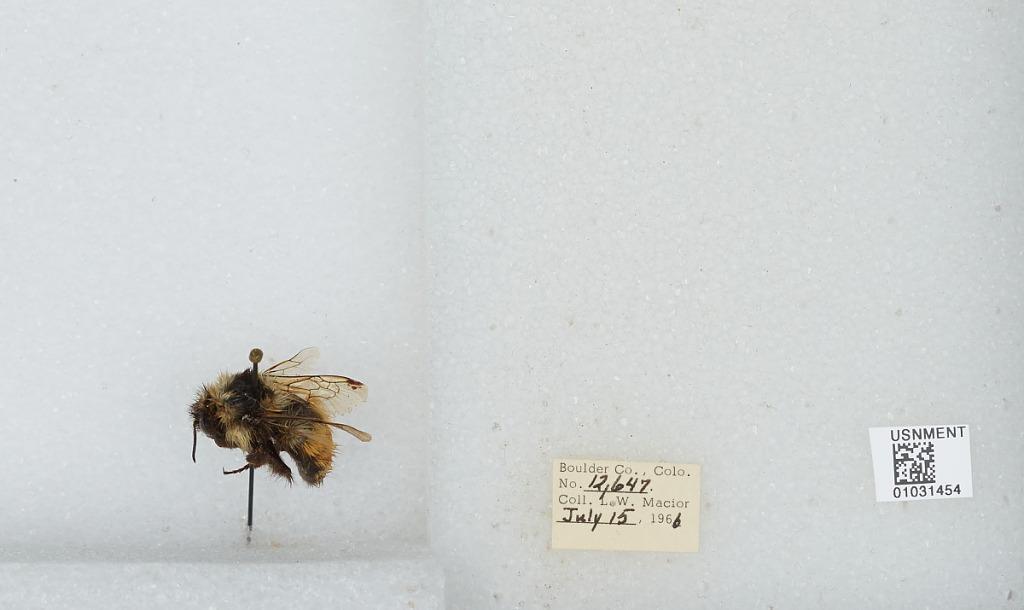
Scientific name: Bombus (Pyrobombus) sylvicola Kirby
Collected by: L. Macior
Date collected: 1966-7-15
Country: United States
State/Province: Colorado
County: Boulder
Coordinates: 40.0722, -105.584